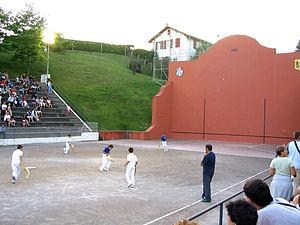
Bidart, partie de Chistéra. Photo prise le 28/07/04 par Harrieta171
Bidart est une commune française située dans le département des Pyrénées-Atlantiques en région Nouvelle-Aquitaine. Elle s’est développée sur près de cinq kilomètres du littoral atlantique et sa façade maritime se distingue par de longues falaises fortement plissées surplombant quelques plages. Limitrophe de Biarritz, elle se trouve à vingt-cinq kilomètres au nord de la frontière franco-espagnole.
Les Basques constituent un peuple autochtone de langue pré indo-européenne, implanté principalement dans le Pays basque, à cheval sur le sud-ouest de la France et au nord de l'Espagne. Une forte émigration historique a engendré une diaspora basque, principalement établie en Amérique du Sud.
Le grand chistera est l'une des vingt-deux spécialités de pelote basque reconnues par la Fédération Française de Pelote Basque. C'est un sport particulièrement spectaculaire qui a fait connaître la pelote basque en dehors des frontières du Sud-Ouest. En effet, on retrouve cette spécialité à Paris, Bordeaux, Cannes, Toulouse ou encore Marseille.